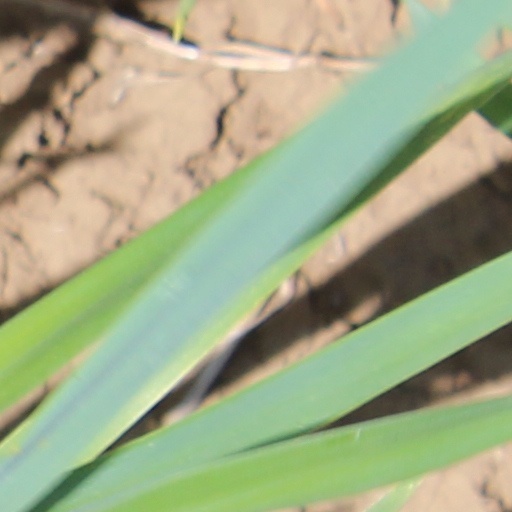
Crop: wheat